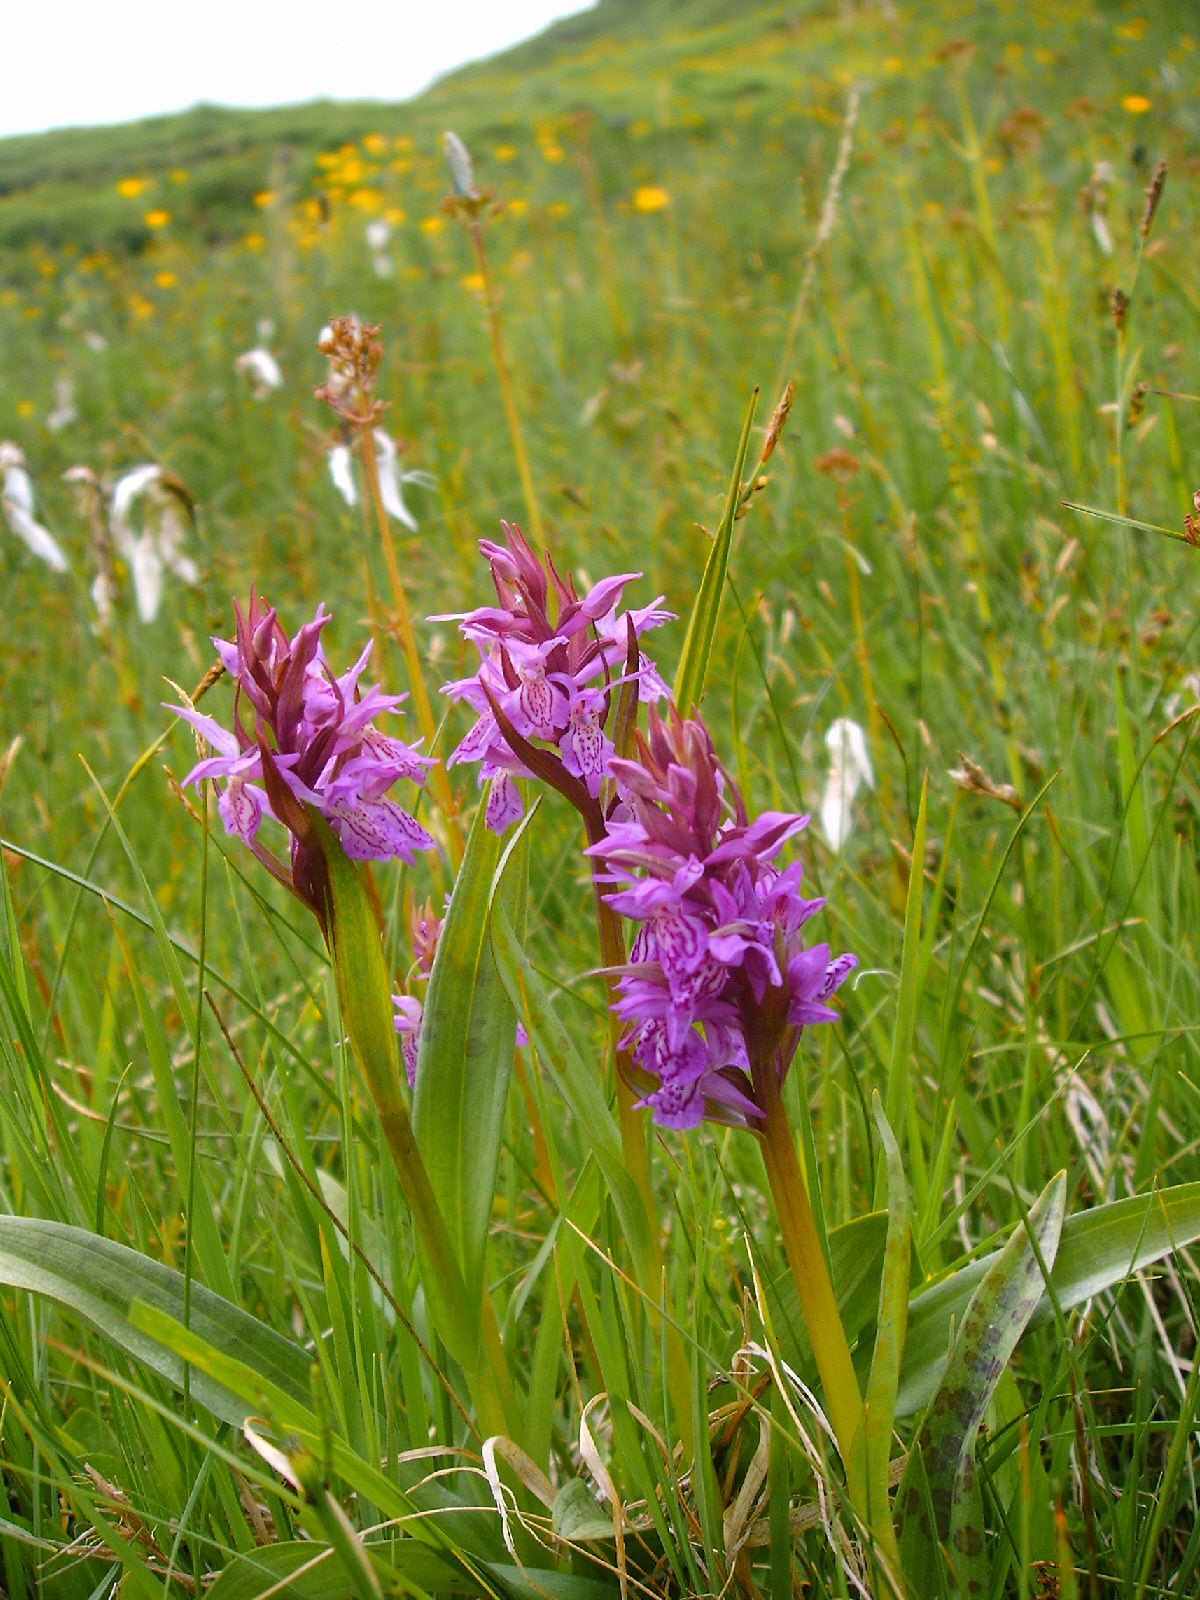
nature, grass, plant, meadow, prairie, flower, purple, herb, botany, pink, flora, orchid, wildflower, grassland, habitat, flowering plant, mountain hike, grass family, land plant, kuckucksblume group